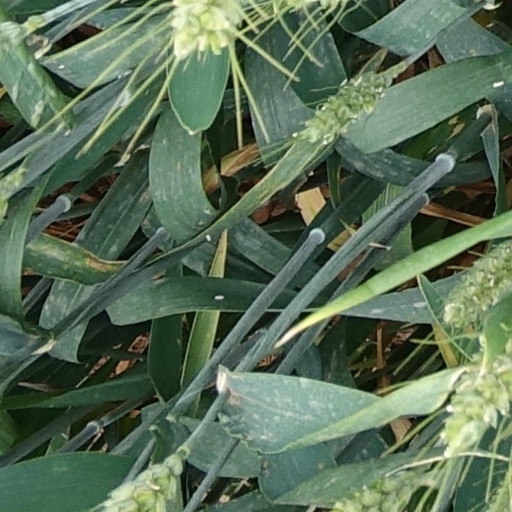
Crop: wheat